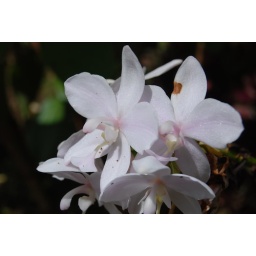
A Pretty white flower marred by a scar.